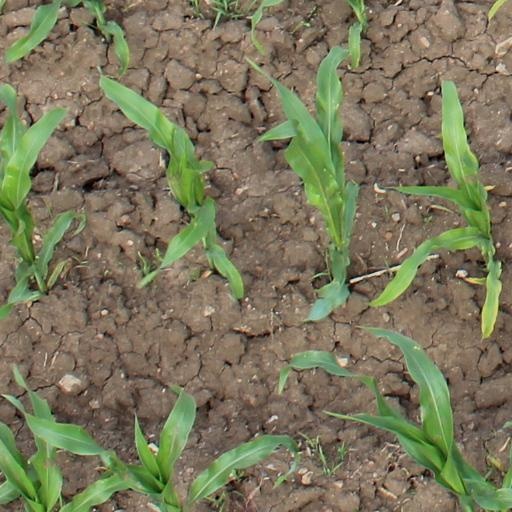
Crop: maize; corn